Nishina Memorial Prize

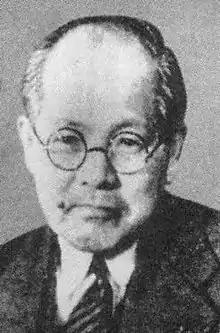
Dr. Yoshio Nishina (1890-1951)

Since 1955, the Nishina Memorial Prize has been awarded annually by the Nishina Memorial Foundation. The Foundation was established to commemorate Yoshio Nishina, who was the founding father of modern physics research in Japan and a mentor of the first two Japanese Nobel Laureates, Hideki Yukawa and Sin-Itiro Tomonaga.